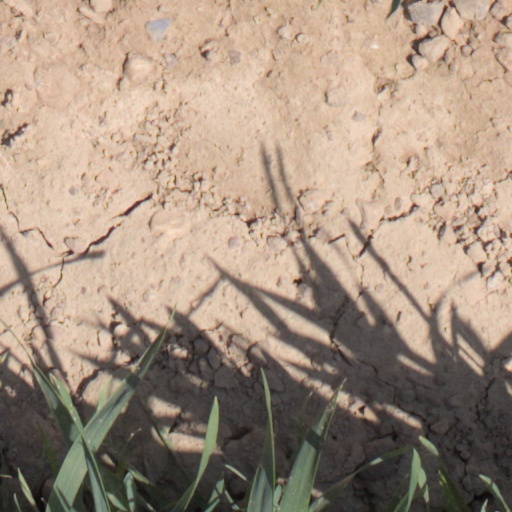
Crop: wheat